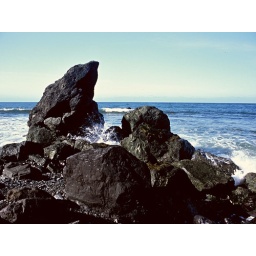
Waves coming over rocks at Muir beach CA